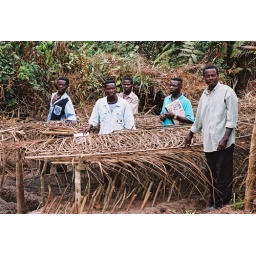
Farmers at their tree nursery. The bed in the foreground contains cuttings of various indigenous trees.